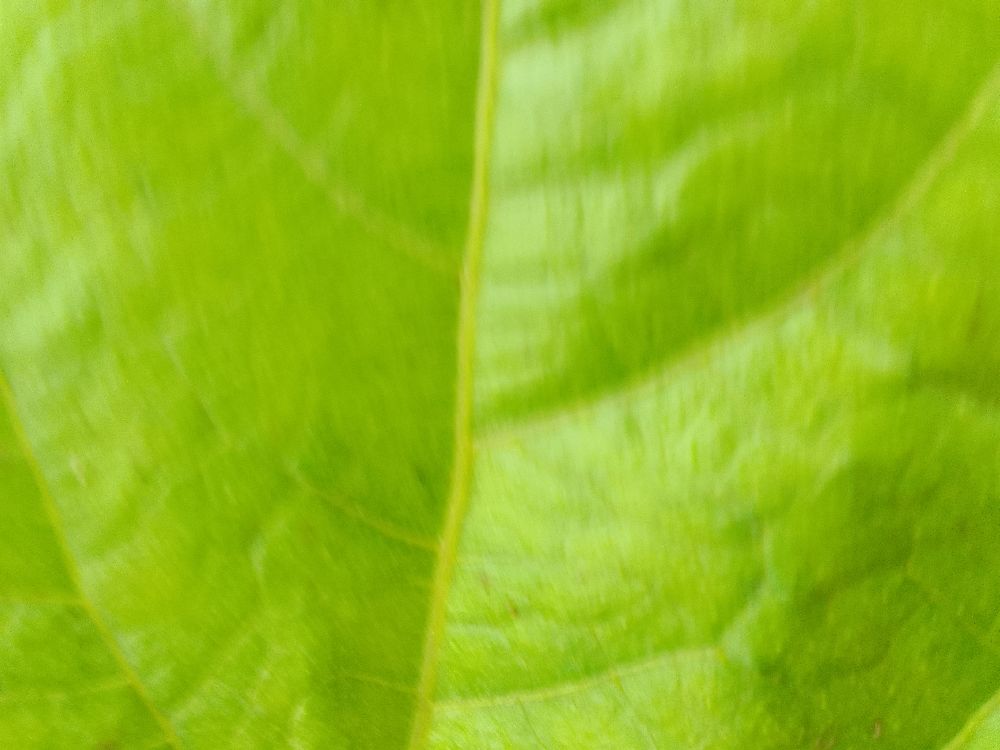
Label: healthy